Iain Hume

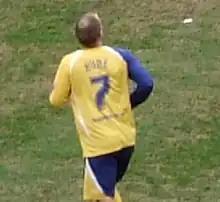
Hume playing for Leicester City in 2008

Signed on transfer deadline day at the end of August 2005, Hume was Craig Levein's most expensive signing in his first year as manager. He was bought as a direct replacement for David Connolly who moved to Wigan the same day. Hume put pen-to-paper on a three-year deal after leaving Tranmere where he made 176 appearances, scoring 37 goals. The fee for Hume was an initial £500,000 that could rise to £750,000, while Tranmere were entitled to a 10% sell-on clause.